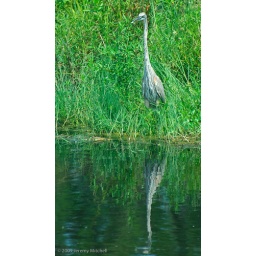
A great blue heron standing by the water's edge watching the bus go by.